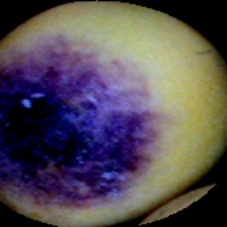
Label: Spotted